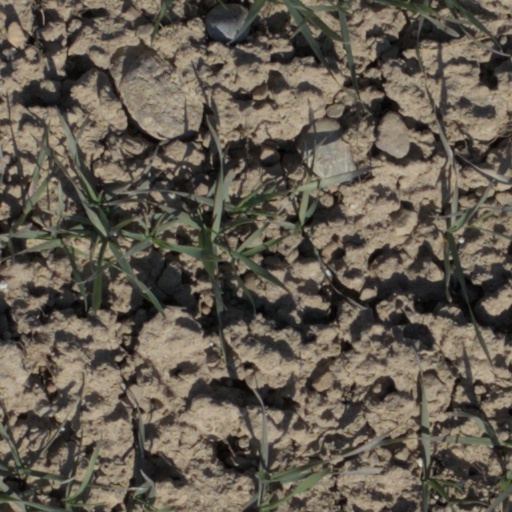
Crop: wheat